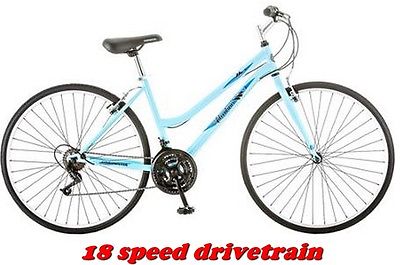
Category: bicycle